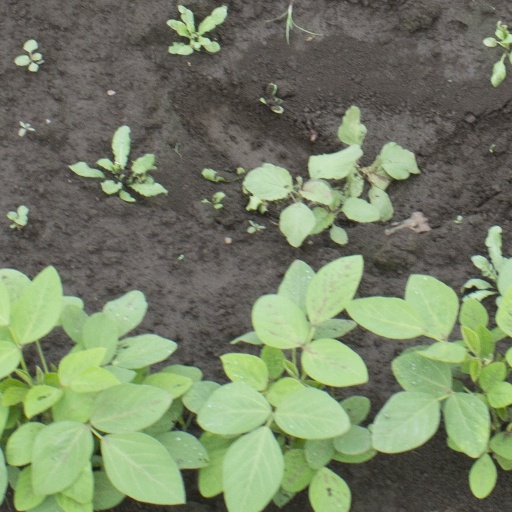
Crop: soybean